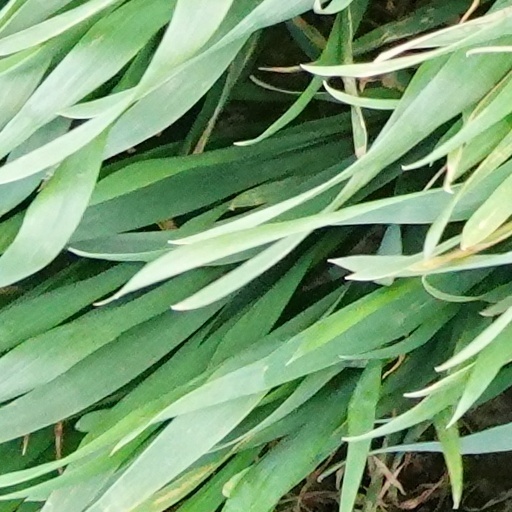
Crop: wheat